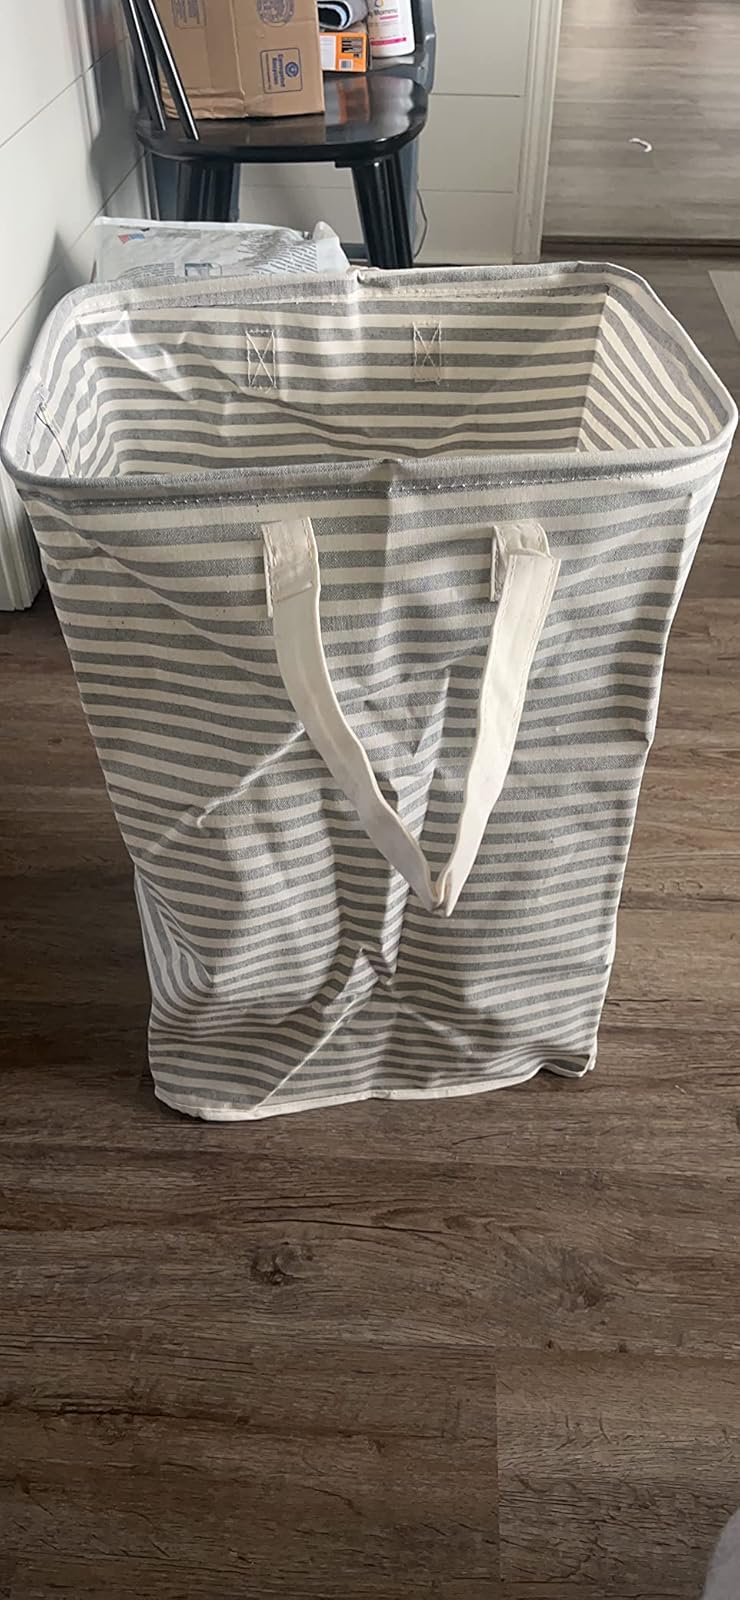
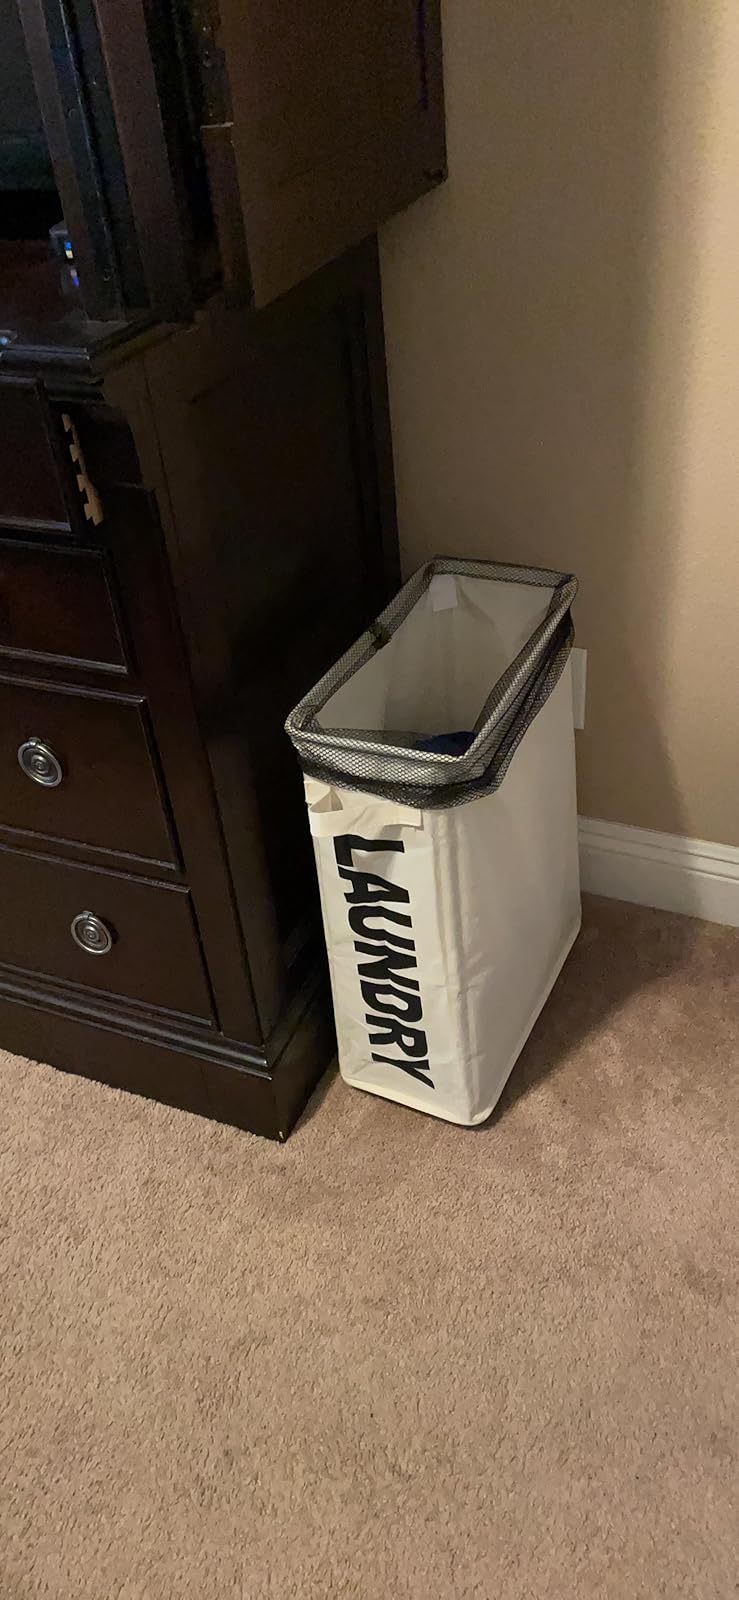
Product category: items_hamper
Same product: no